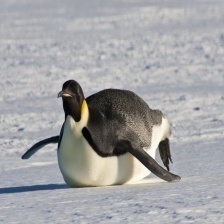
Species: EMPEROR PENGUIN
Scientific name: APTENODYTES FORSTERI
ImageNet parent category: king_penguin